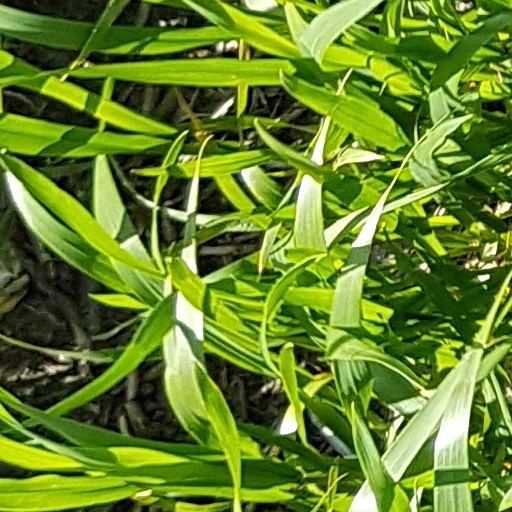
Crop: wheat